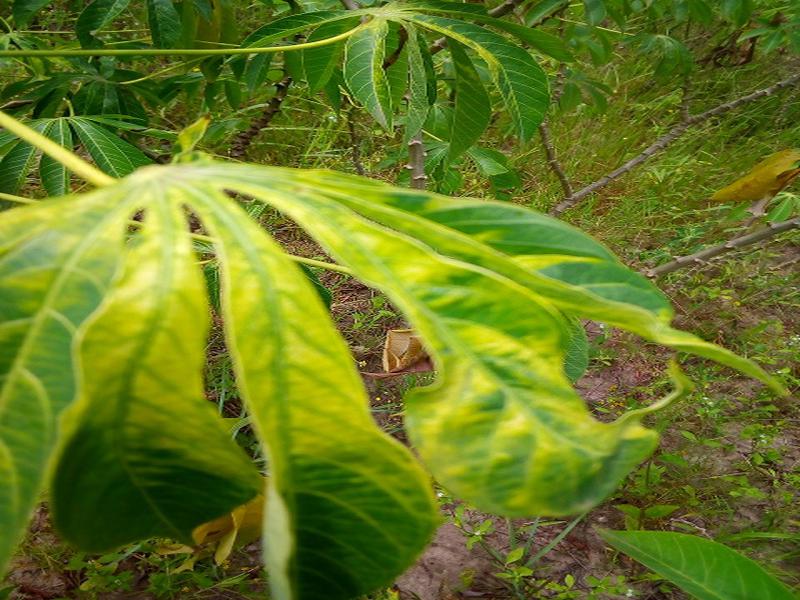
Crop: cassava
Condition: mosaic_disease